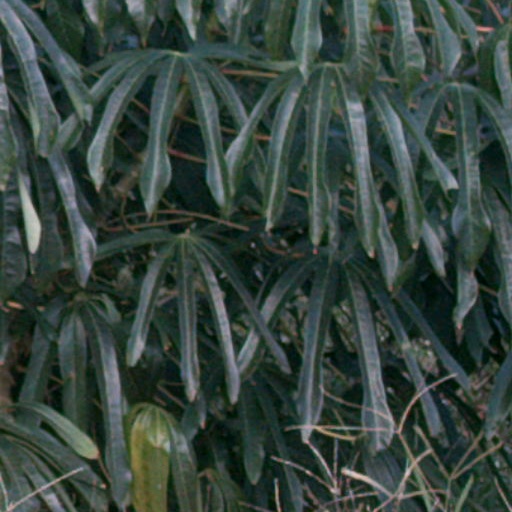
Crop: cassava